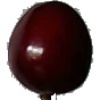
Label: Cherry 1